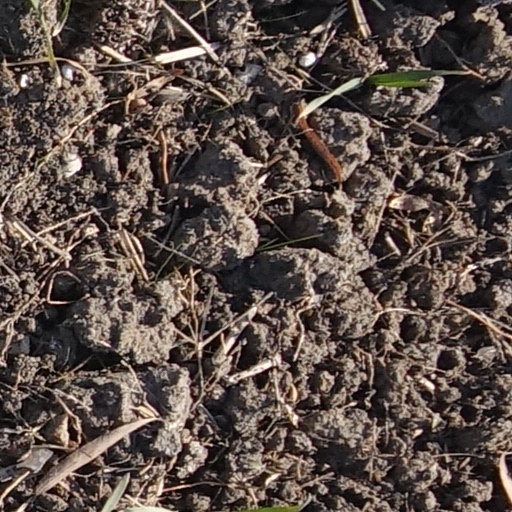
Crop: wheat